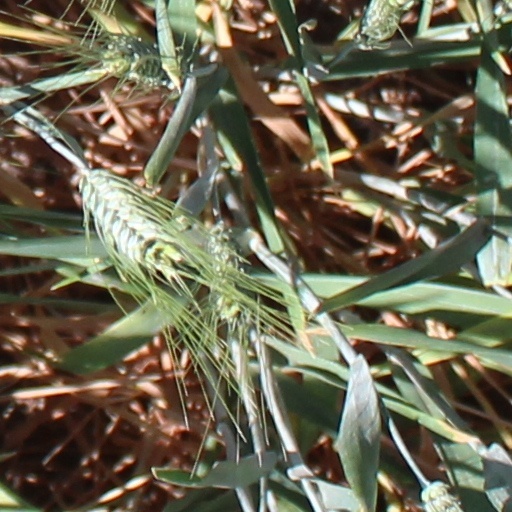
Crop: wheat